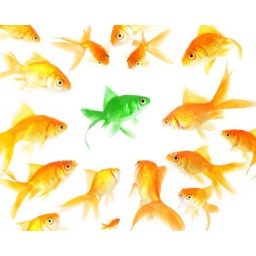
Goldfish looking at green fish in the middle of circle